Soldering iron

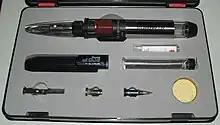
A gas-fired soldering iron

A soldering iron is a hand tool used in soldering. It supplies heat to melt solder so that it can flow into the joint between two workpieces.